Nahuatl

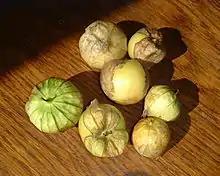
The Aztecs called (red) tomatoes , whereas the green tomatillo was called ; the latter is the source for the English word "tomato".

Many Nahuatl words have been borrowed into the Spanish language, most of which are terms designating things Indigenous to the Americas. Some of these loans are restricted to Mexican or Central American Spanish, but others have entered all the varieties of Spanish in the world. A number of them, such as "chocolate", "tomato" and "avocado" have made their way into many other languages via Spanish.